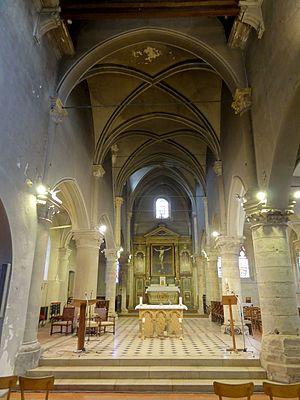
Chœur, vue vers l'est.
L'église Saint-Martin est une église catholique paroissiale située à Cormeilles-en-Parisis, en France. Elle succède à une église romane, dont ne restent que deux chapiteaux au début de la nef. Le principal seigneur de Cormeilles est l'abbaye Saint-Denis : c'est sous son abbé Suger que la construction de la crypte sous le chœur de l'actuelle église est lancée, vers 1145. Peu connue et généralement fermée au public, elle représente néanmoins l'une des deux plus anciennes cryptes gothiques connues, avec celle de la basilique Saint-Denis, et est d'une grande valeur archéologique. Le chœur de l'église, au chevet plat, est édifié un peu plus tard, au dernier quart du XIIᵉ siècle ; puis il est prolongé vers l'ouest pendant la première moitié du XIIIᵉ siècle. Ce chœur a considérablement évolué depuis, car des problèmes de stabilité ont plusieurs fois donné lieu à des reconstructions. Le collatéral sud notamment est refait à neuf au XVIᵉ siècle, dans le style flamboyant. La plupart des chapiteaux de la nef sont du même style, et datent des années 1515-1525 : six grandes arcades ont dû être reprises en sous-œuvre à cette époque.